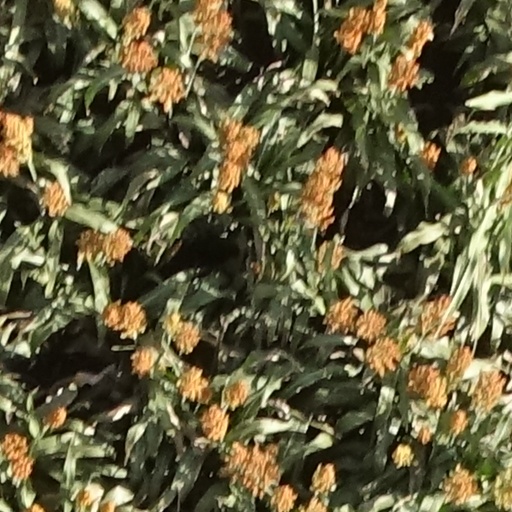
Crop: sorghum